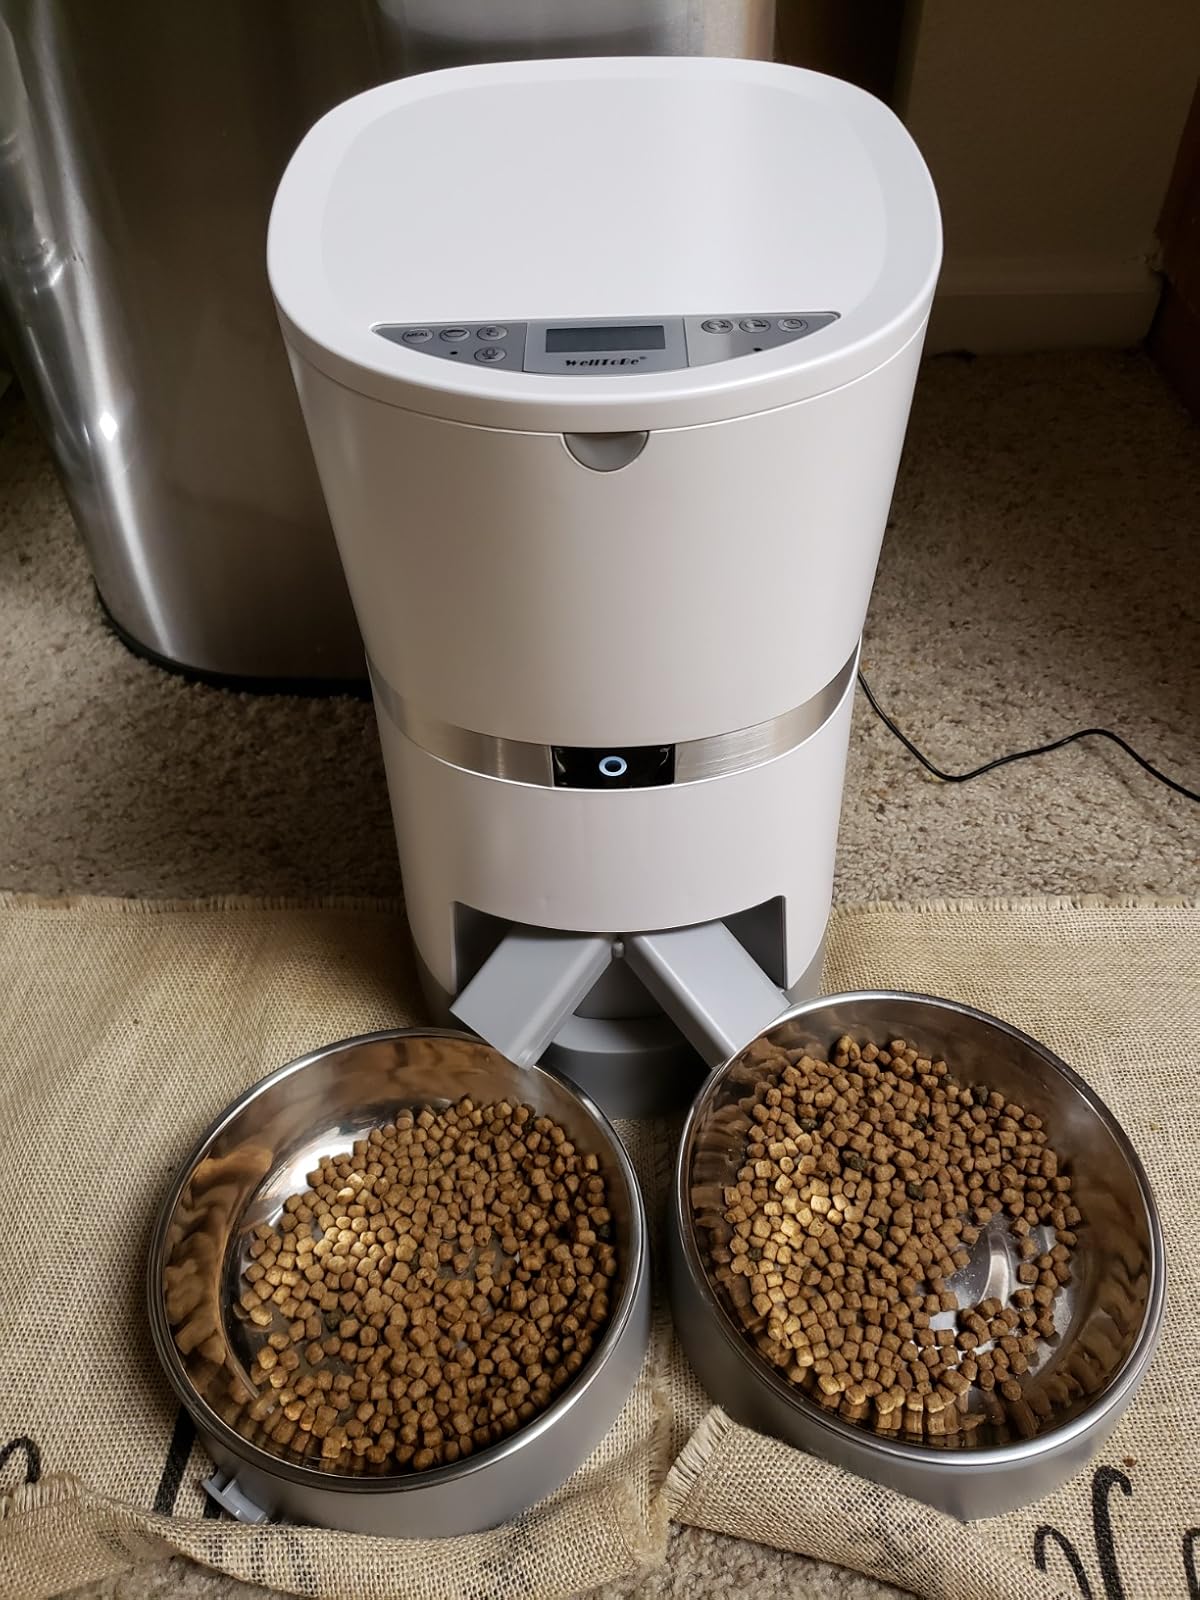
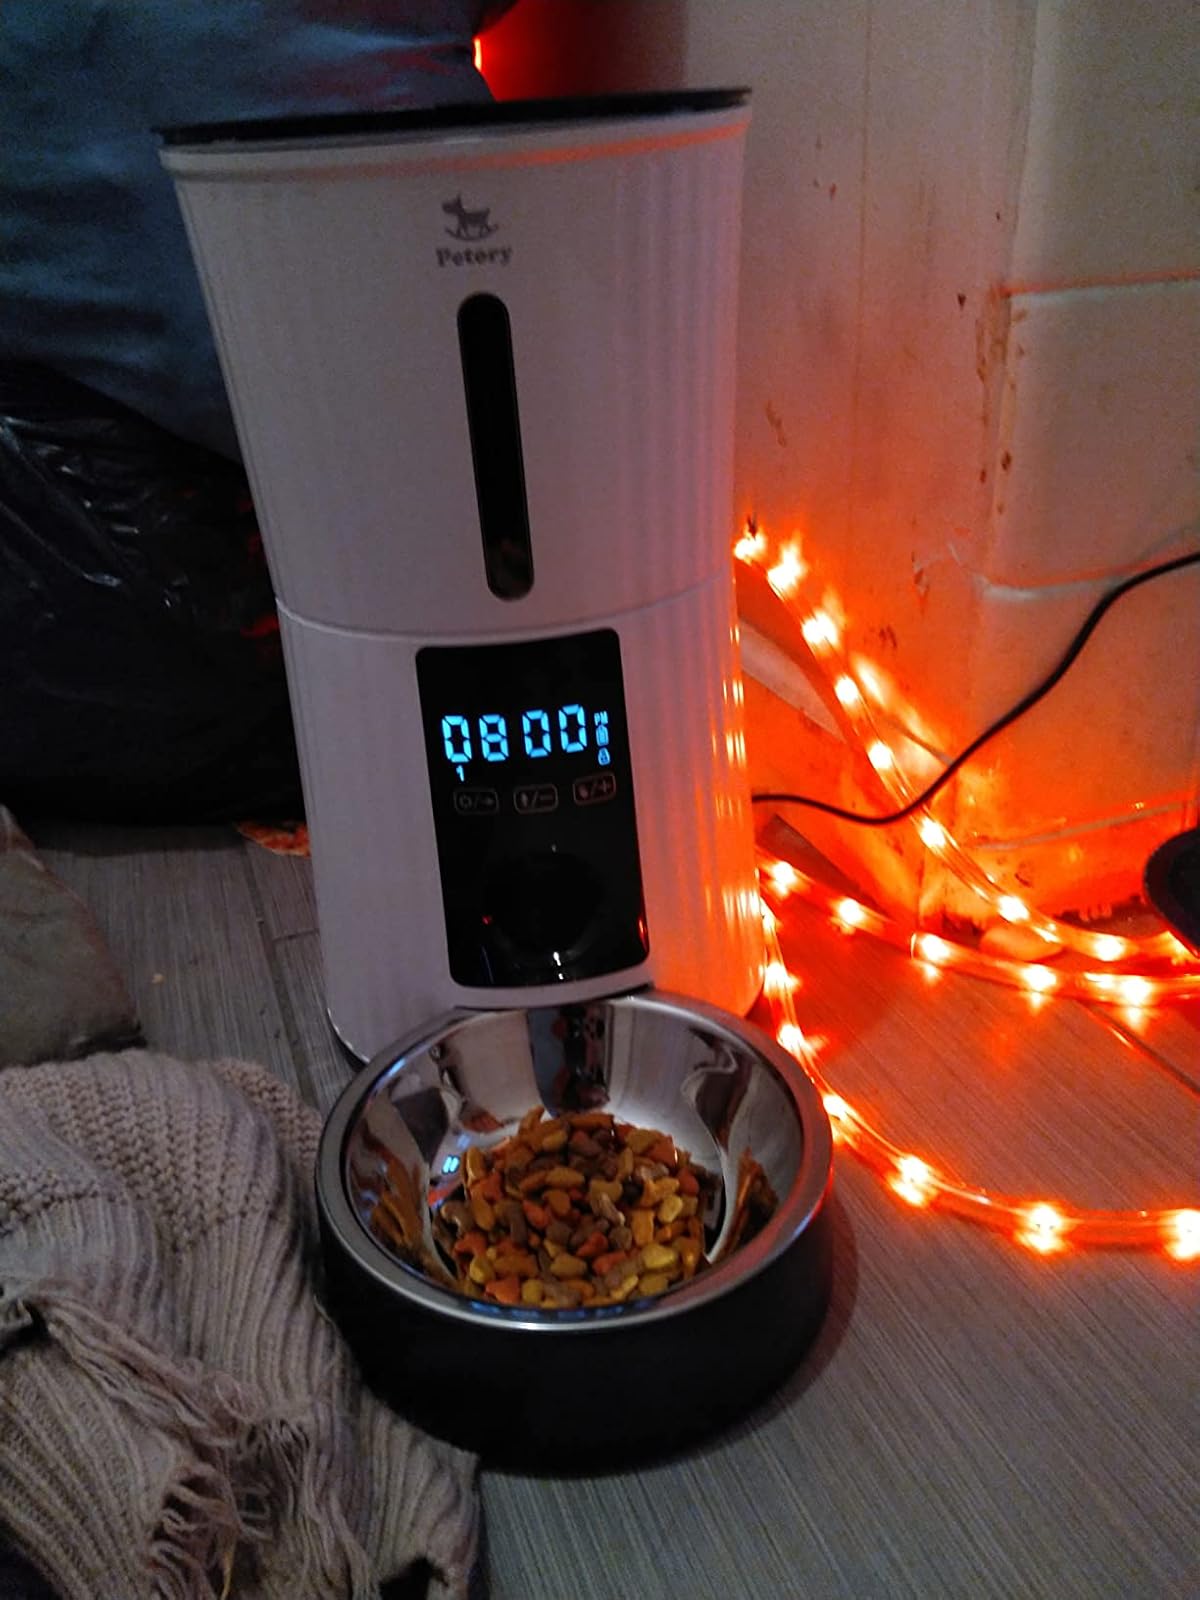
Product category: items_feeder
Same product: no